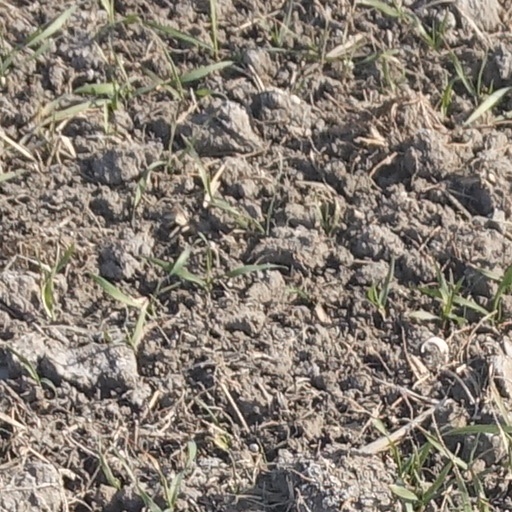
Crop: wheat